Putt-Putt Travels Through Time

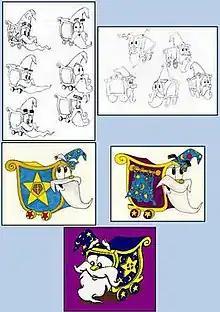
Concept art for Merlin the Medieval Sorcerer, a new character in the game. Artists played around with designs and colours until settling on the finished version as he appears in the game (bottom).

The production team brainstormed ideas for the follow-up title in the "Putt-Putt" franchise. Among the alternate titles were: "Putt-Putt Goes to the Carnival, Putt-Putt Saves the Universe, and Putt-Putt Learns to Fly". They eventually settled on "Putt-Putt Travels Through Time". While the designs of the main characters were already established, the team had to work on designing to look of new characters such as Merlin the Medieval Sorcerer. The scripts was written and storyboards were created to layout how each scene would work as a self-contained piece, as well as part of a larger story. Background artists then interpreted both the script and storyboards to create the look and feel of the game through the backgrounds; part of their job was to leave sufficient space for clickable hotspots. Once the basic design sketch was approved, it was given more detail and finally painted. Next, animators created series of drawings based on the storyboards which when viewed together would simulate movement; each of the 30,000 drawings were then individually scanned into a computer, where they were cleaned up and had imperfections removed. The next stage was for artists to colour frames and animate clickpoints; Humongous noted that while this stage was "tedious", it allowed low-level artists to be creative and use their initiative. The work was handed over to programmers who wrote code to ensure the game responded to player choices, and who added sound effects to synch up to the animations. The music was created by Humongous, while voice actors were auditioned by the company (if new to the franchise), then sent to a studio to record their lines.